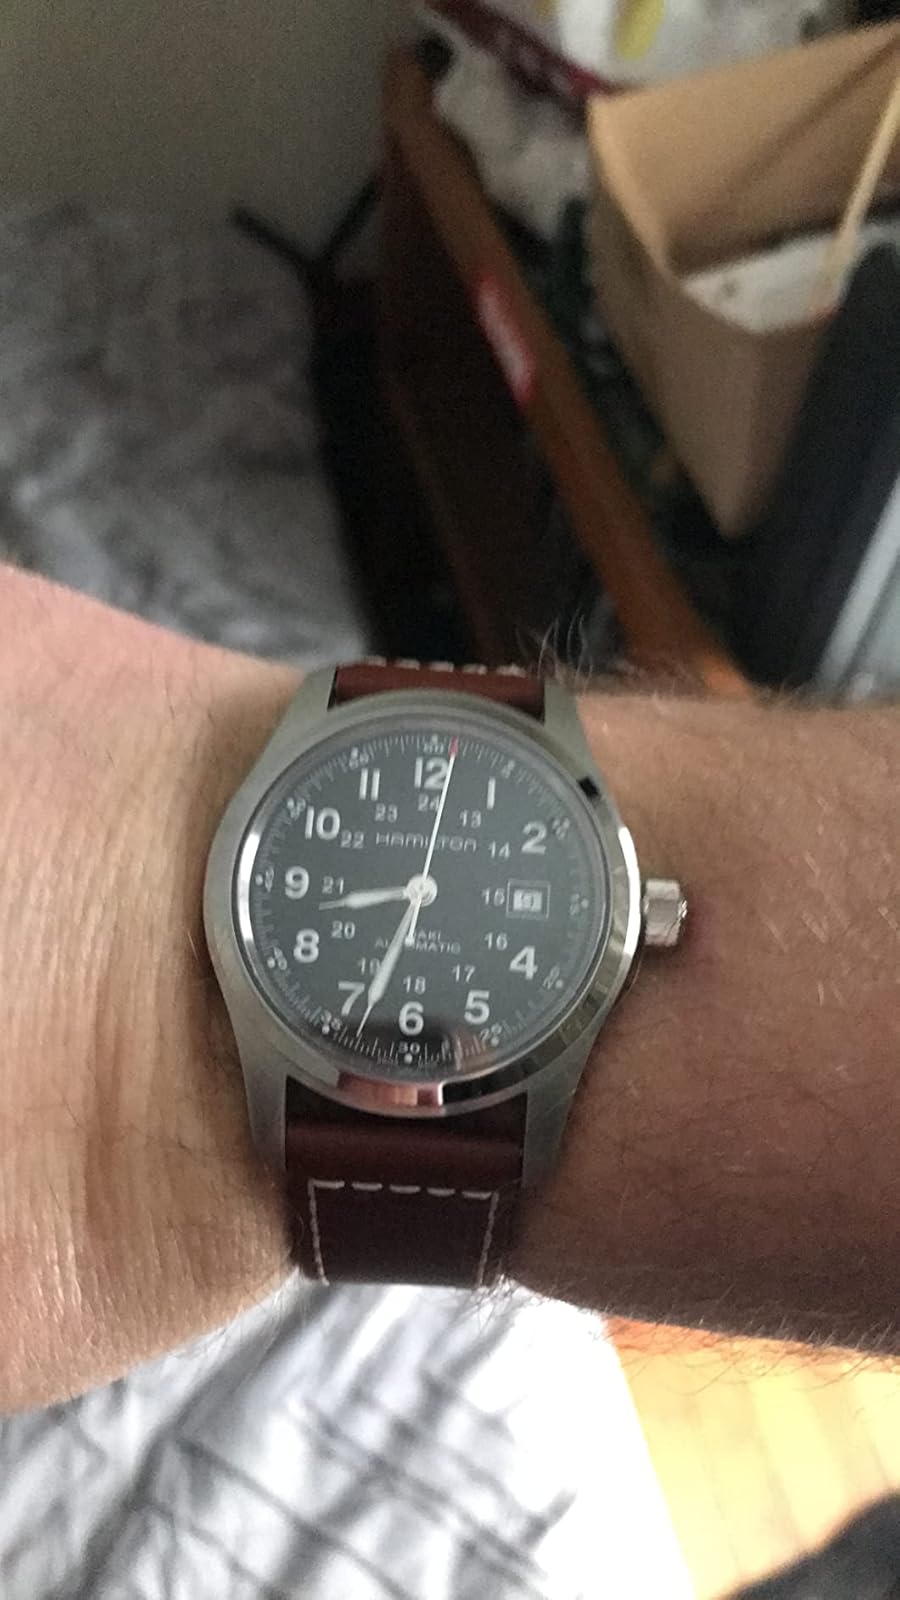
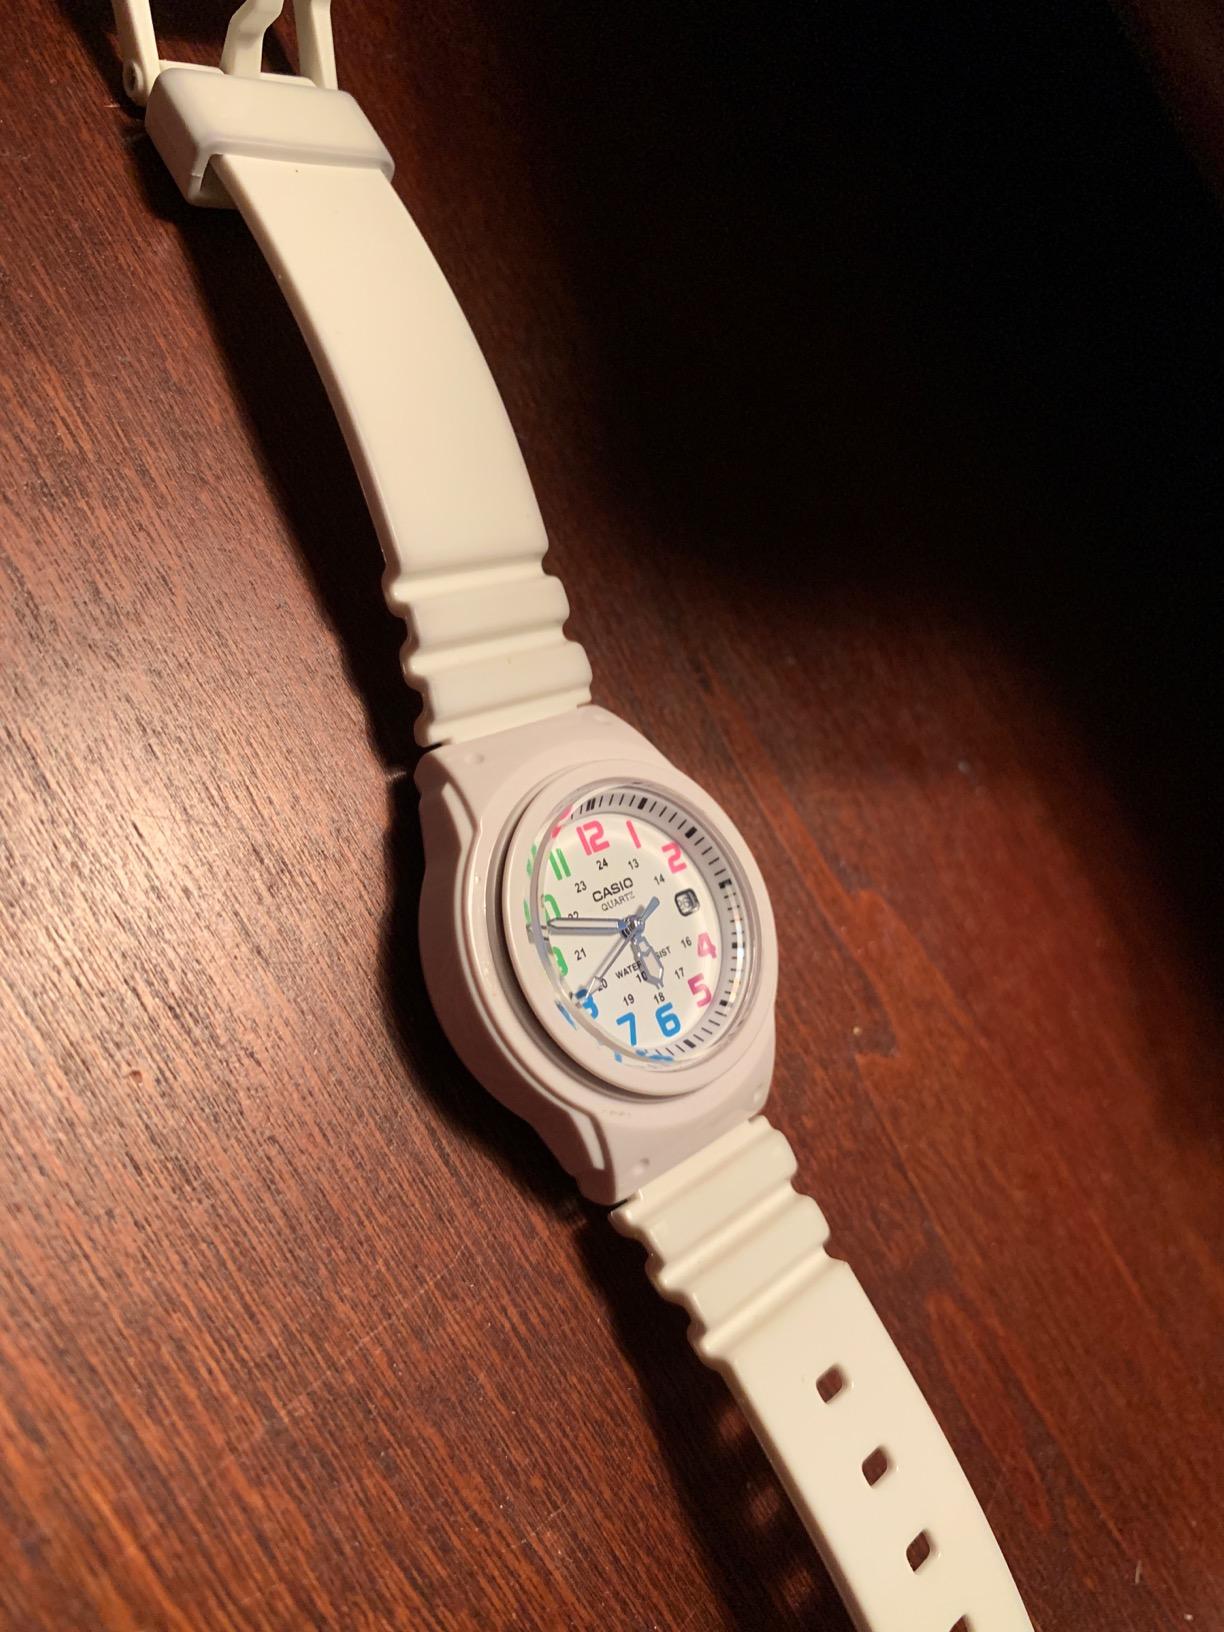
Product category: accessories_watch
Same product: no